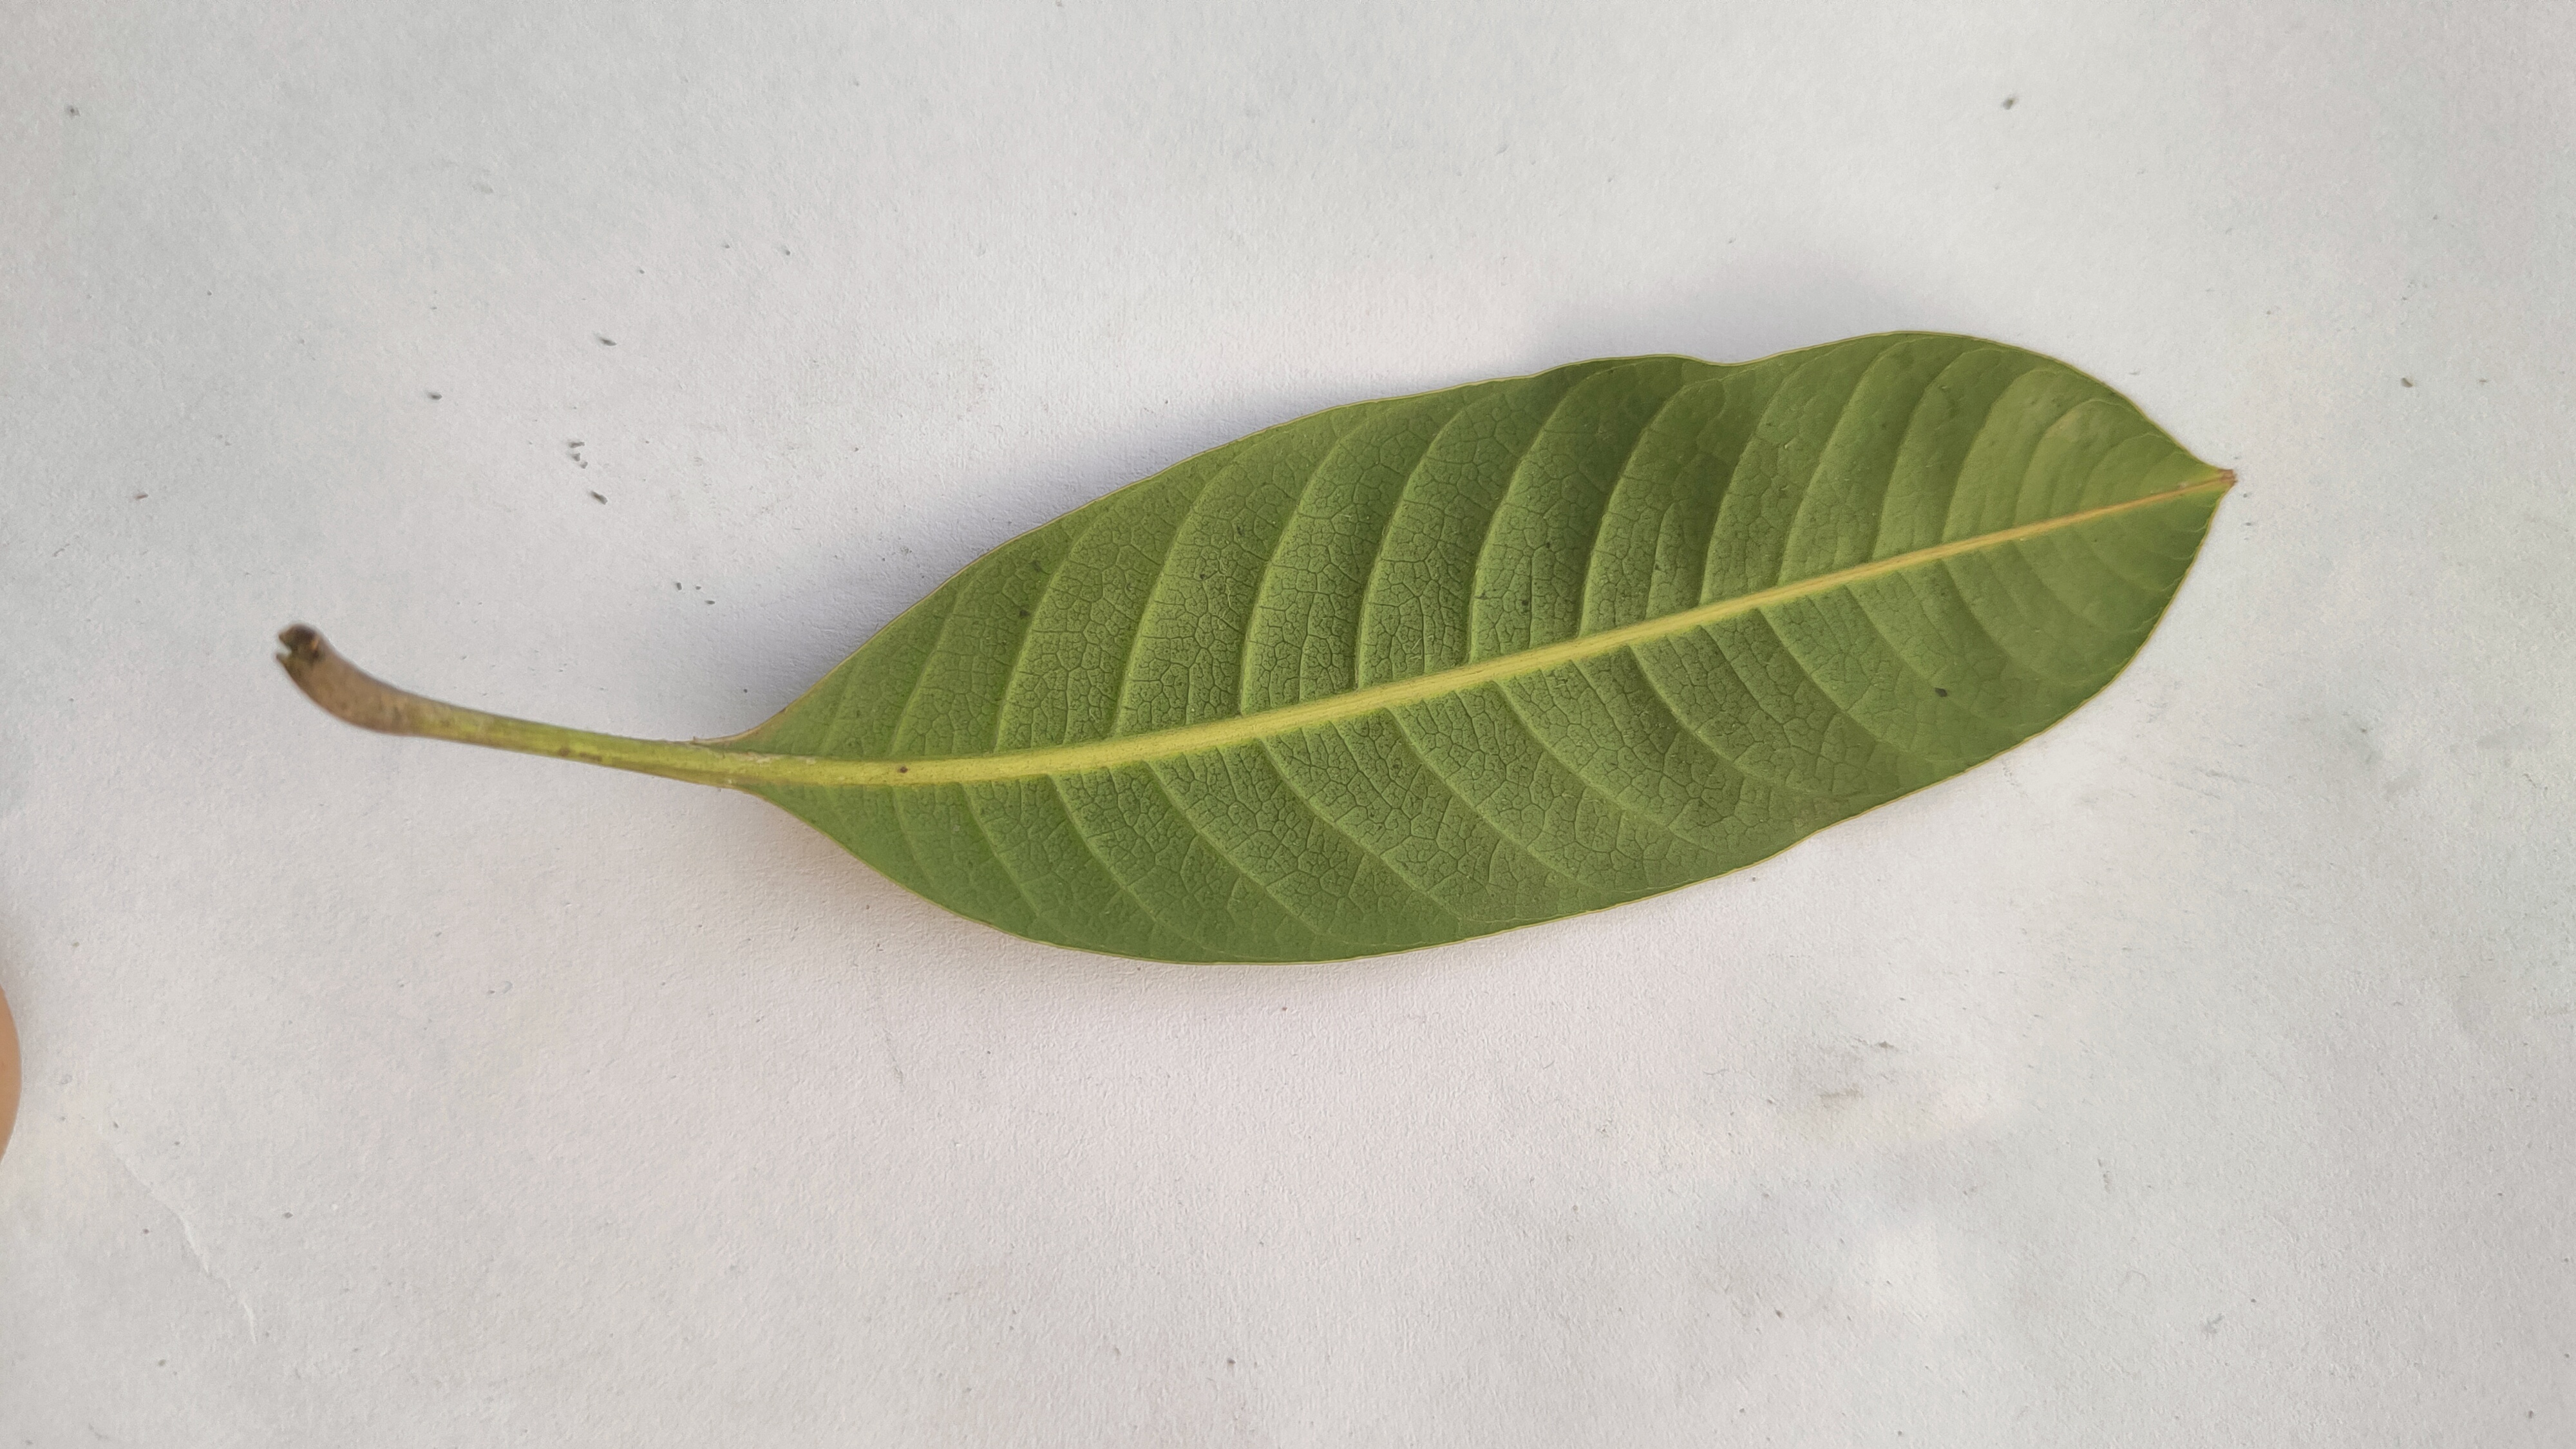
Leaf variety: Mango